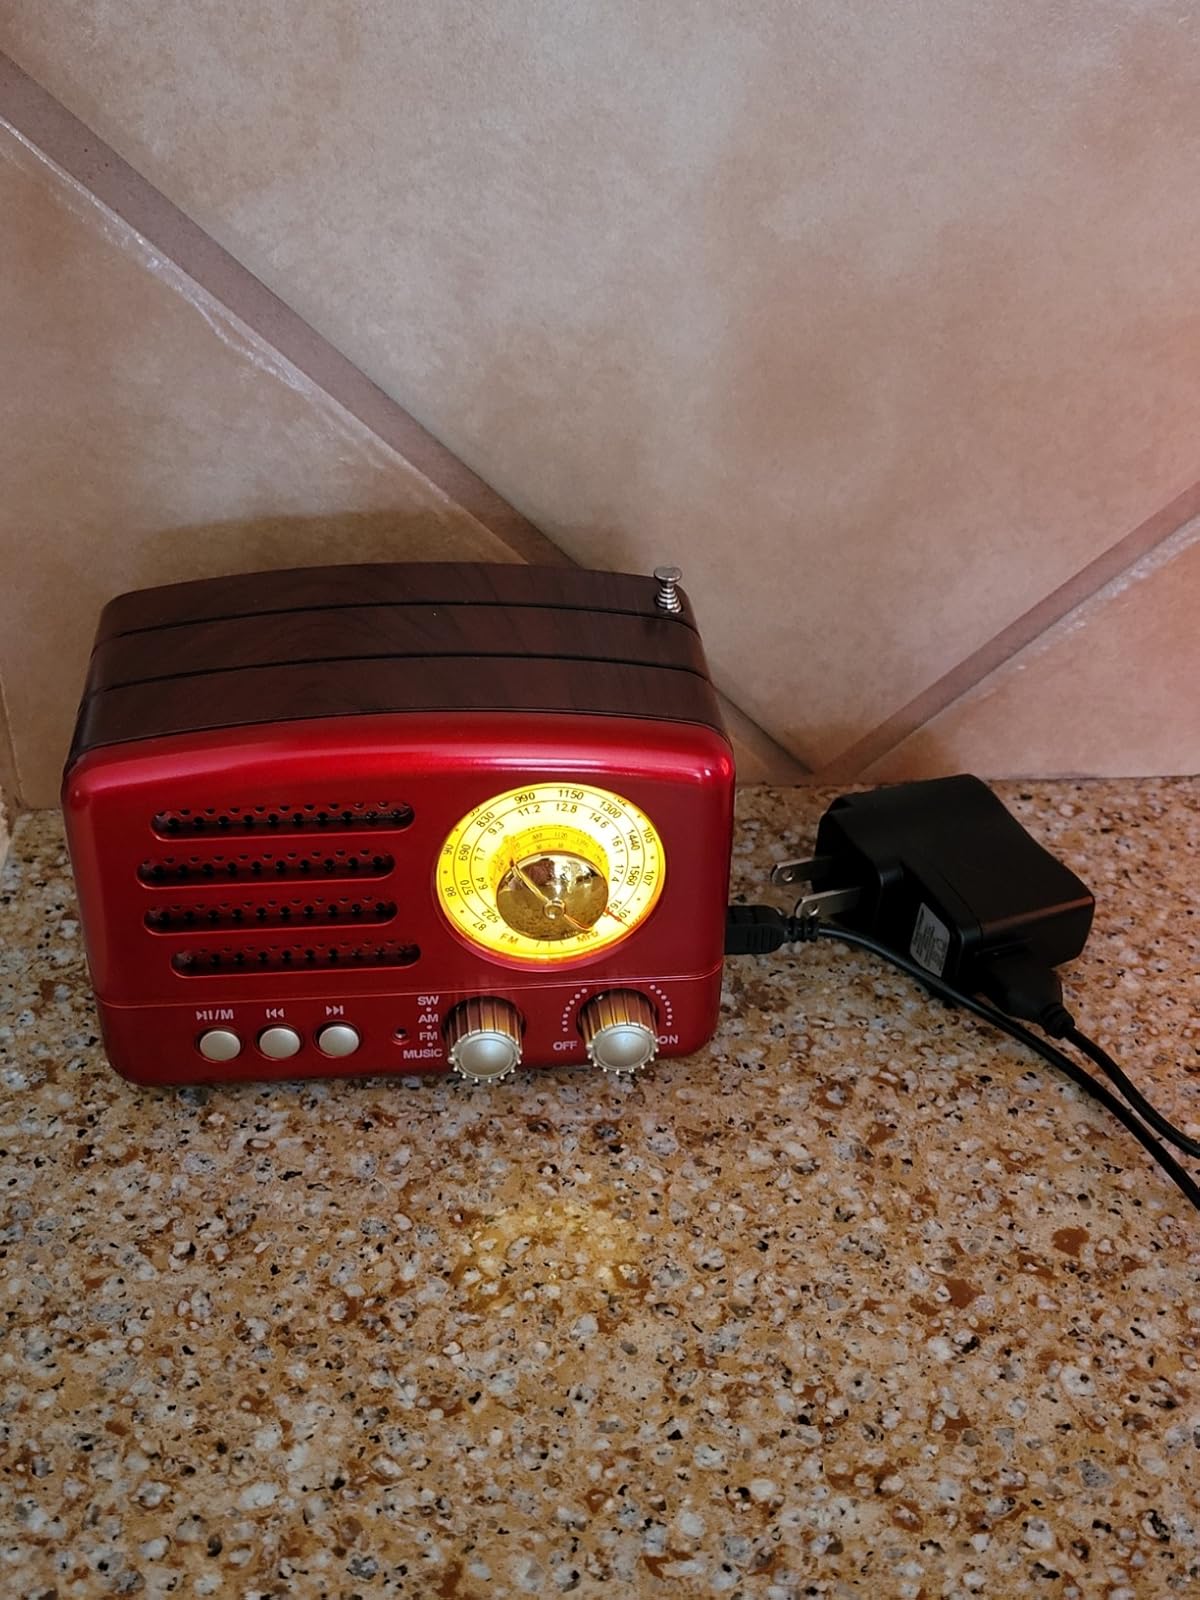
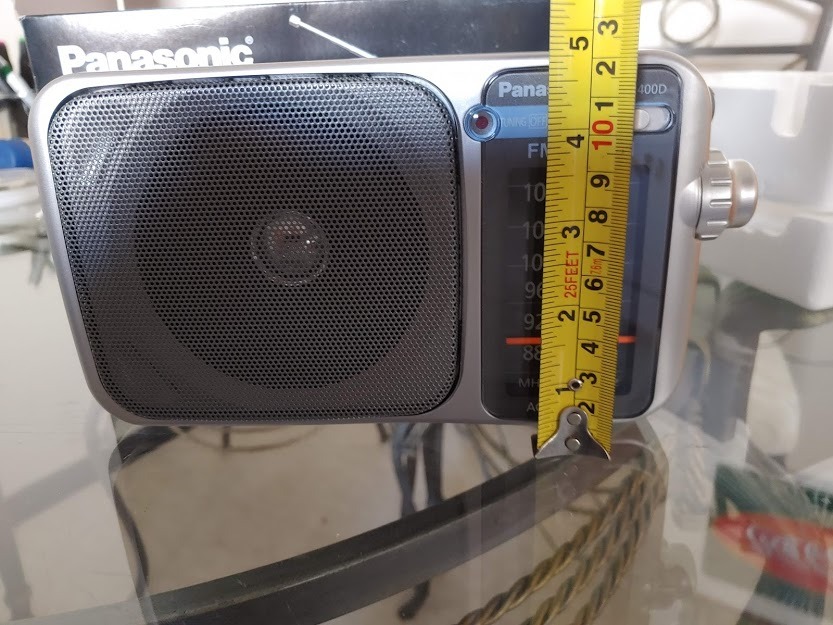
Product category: radio
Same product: no